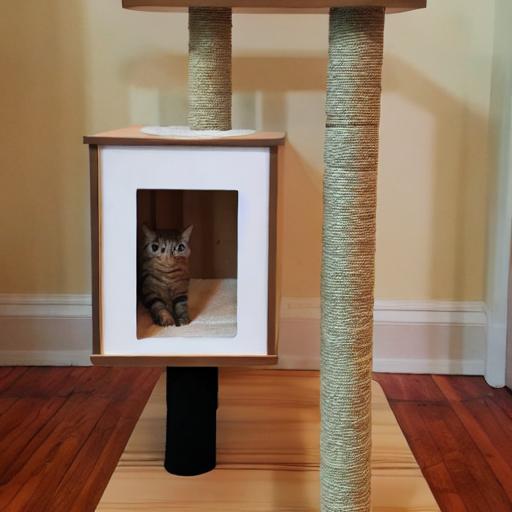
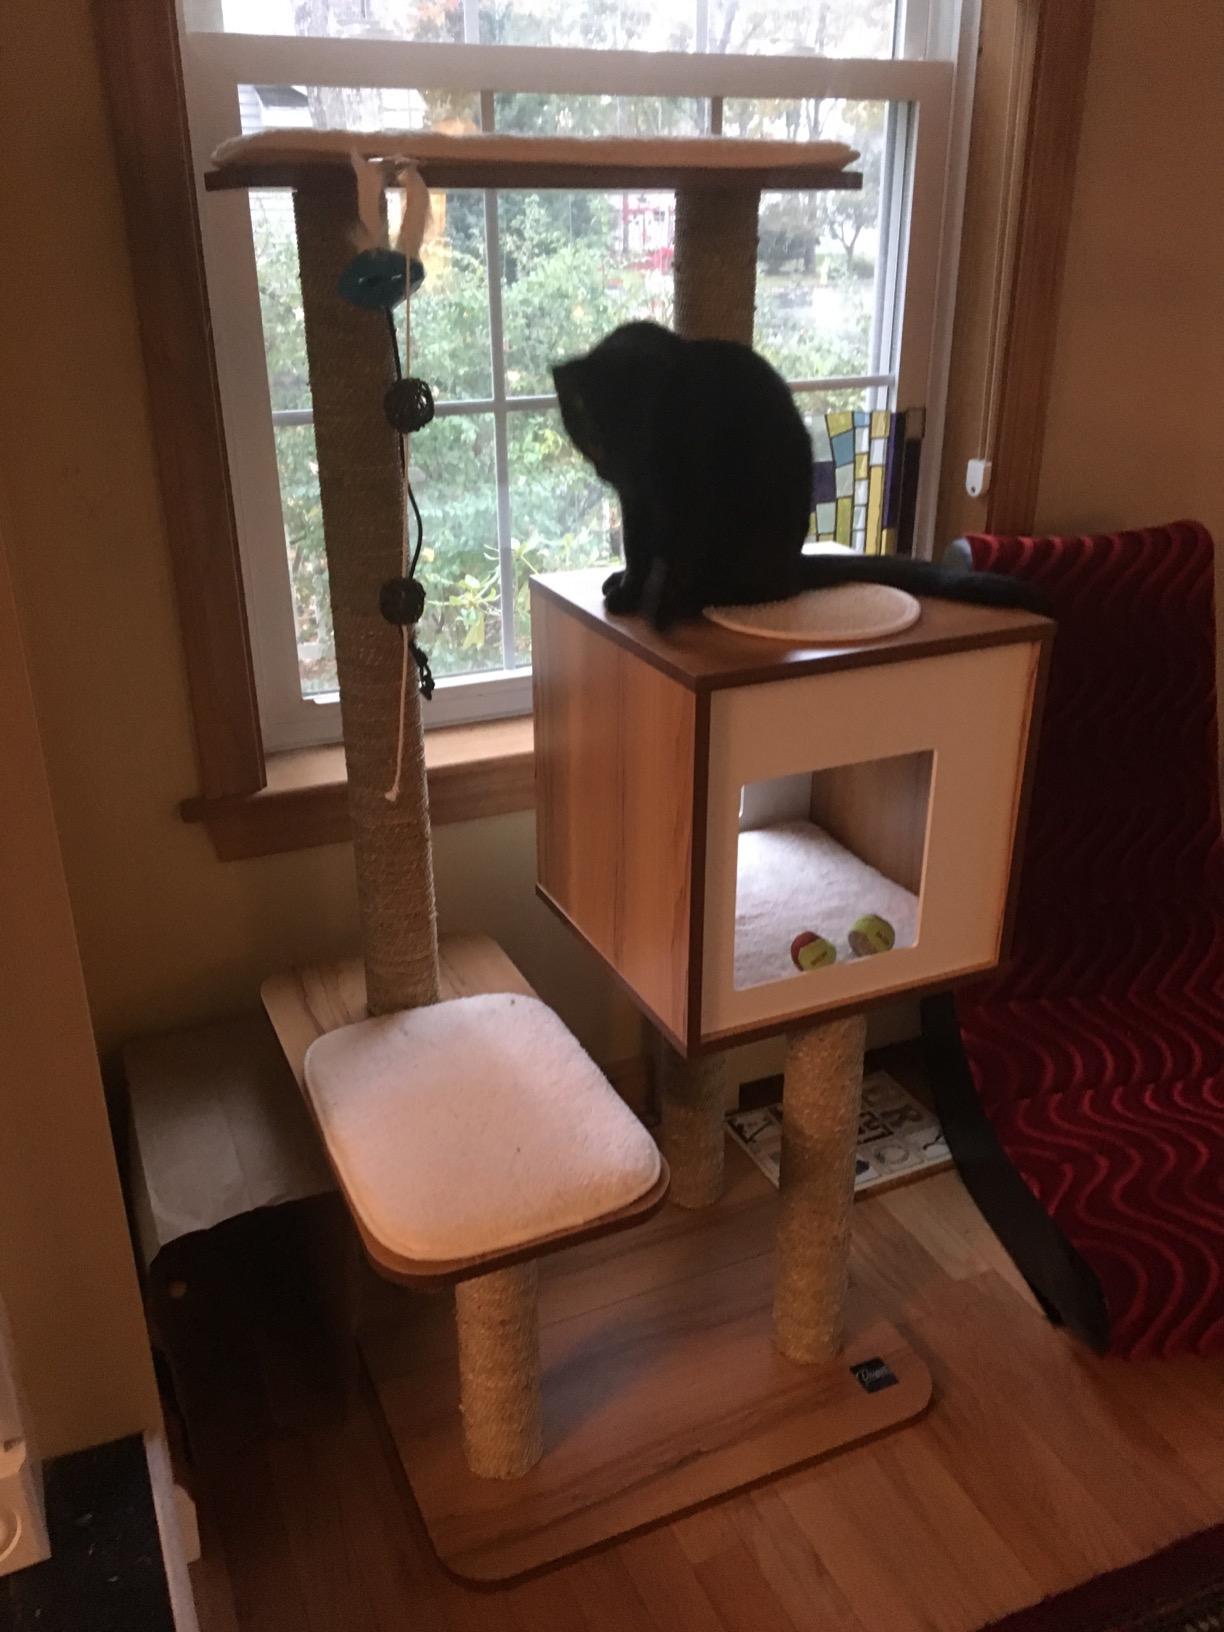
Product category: items_cat tree
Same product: no